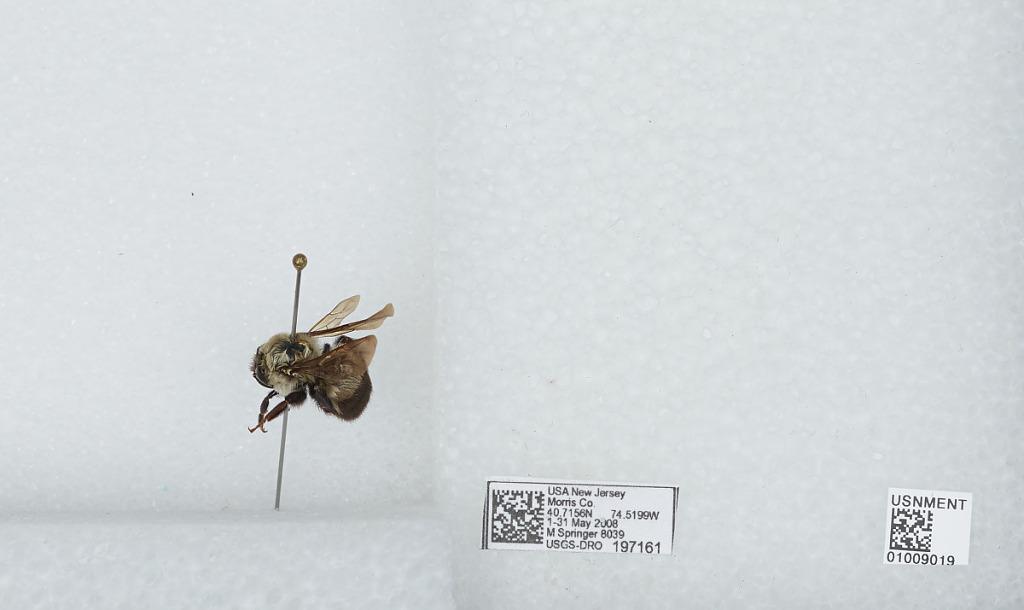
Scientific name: Bombus (Separatobombus) griseocollis (De Geer)
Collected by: M. Springer
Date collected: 2008-5-1
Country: United States
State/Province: New Jersey
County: Morris
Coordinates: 40.7156, -74.52